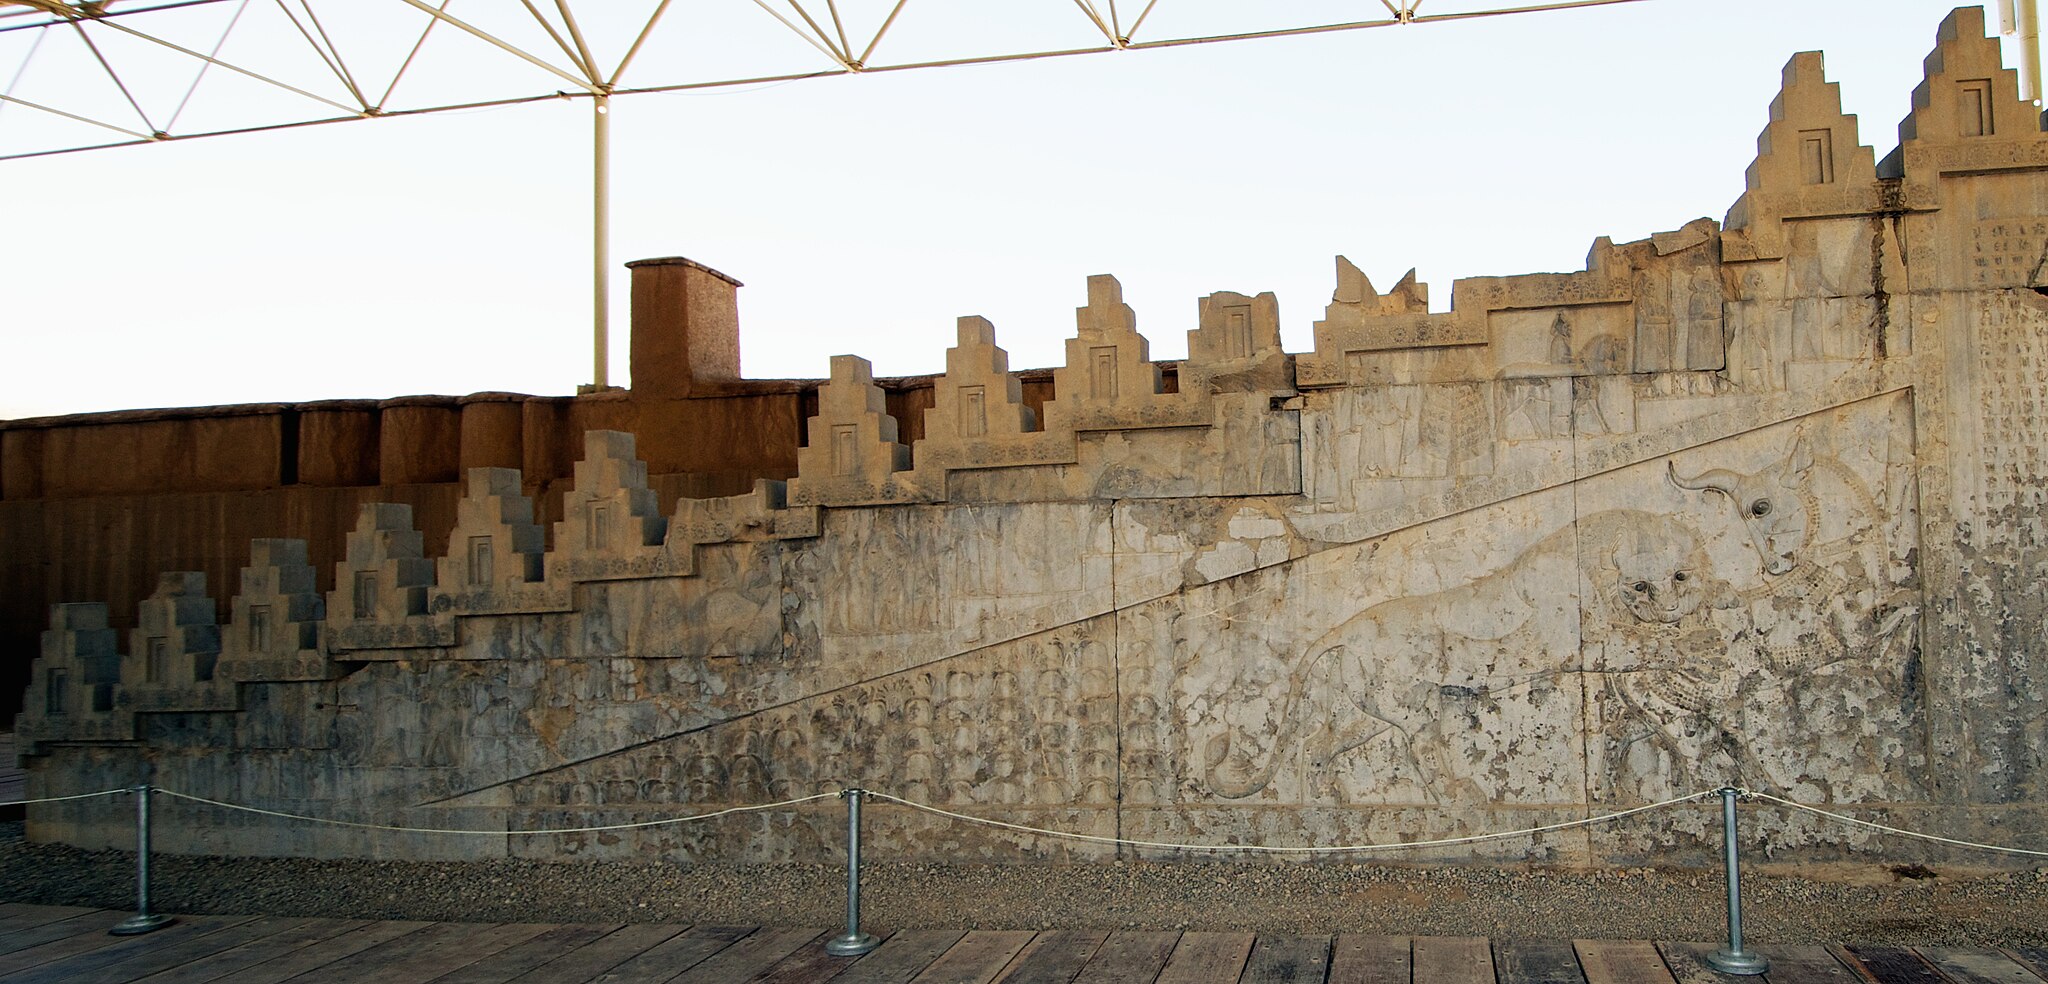
Title: The Apadana Staircase with the Procession of the Vassals (4686171639)
Description: Looking at this photo, one might conclude that time has not been kind to the Apadana Staircase. Clearly, it has seen better days. For example, it has been suggested that when the Staircase was new, it had a polished surface. In that case, it would have been a shiny black, and the resulting effect would have been impressive. On the other hand, the closeup photos show that a remarkable amount of detail has survived the centuries since Alexander the Great defeated the Persians and destroyed the palace complex at Persepolis. Actually, it's miraculous that the Staircase wasn't reduced to rubble by Alexander's men, subsequent dynasties, or the elements, and that the structure wasn't carted off to a European museum in the 19th or early 20th centuries. According to the Lonely Planet guide to Iran, "Most impressive of all, however, and among the most impressive historical sights in all of Iran, are the bas-reliefs of the Apadana Staircase on the eastern wall [of the Apadana Palace]." "The panels at the southern end [of the Apadana Staircase] are the most interesting, showing 23 delegations bringing their tributes to the Achaemenid king." "This rich record of the nations of the time ranges from the Ethiopians in the bottom left center, through a climbing pantheon of, among other peoples, Arabs, Thracians, Indians, Parthians and Cappadocians, up to the Elamites and Medians at the top right." Persepolis, Iran
Date: 2010-04-19 10:58
Categories: Taken with Nikon D300, Flickr images reviewed by File Upload Bot (Magnus Manske), 2010 in Persepolis, Lion attacking a bull, Persepolis, Apadana eastern stairs